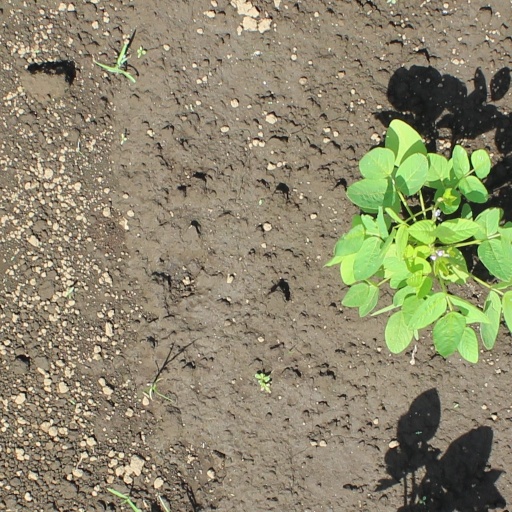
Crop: soybean